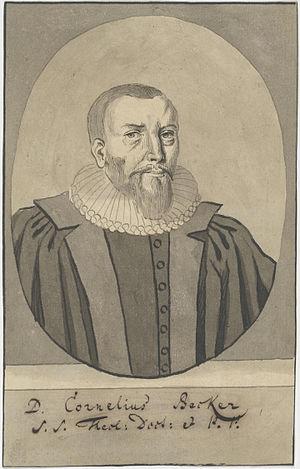
Cornelius Becker était un théologien luthérien saxon et un poète né à Leipzig le 24 octobre 1561 et décédé dans la même ville le 25 mai 1604.